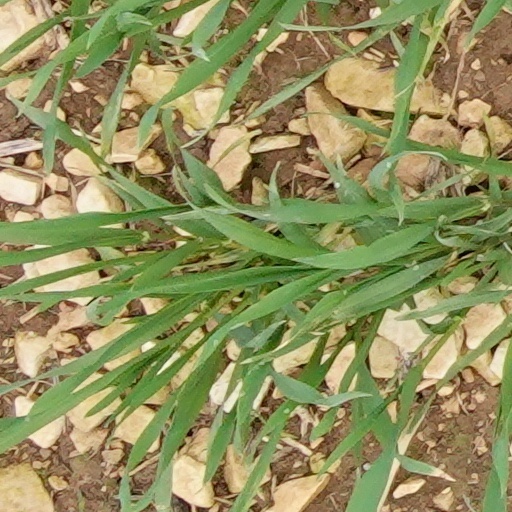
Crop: wheat